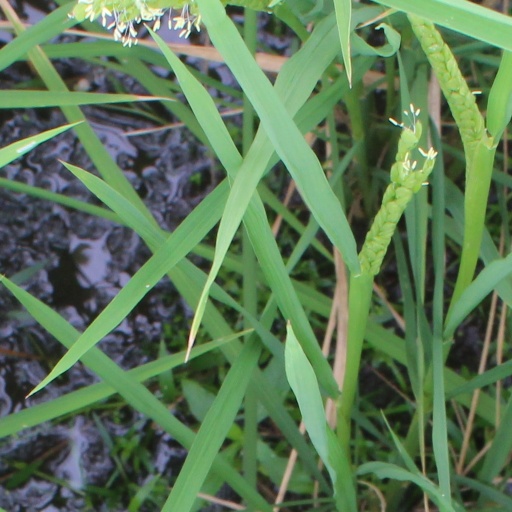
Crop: rice